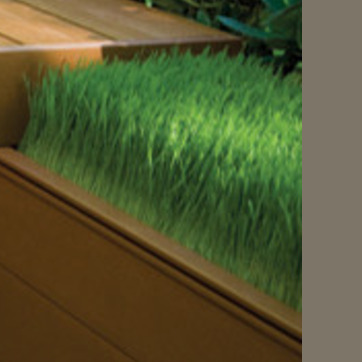
Material: foliage